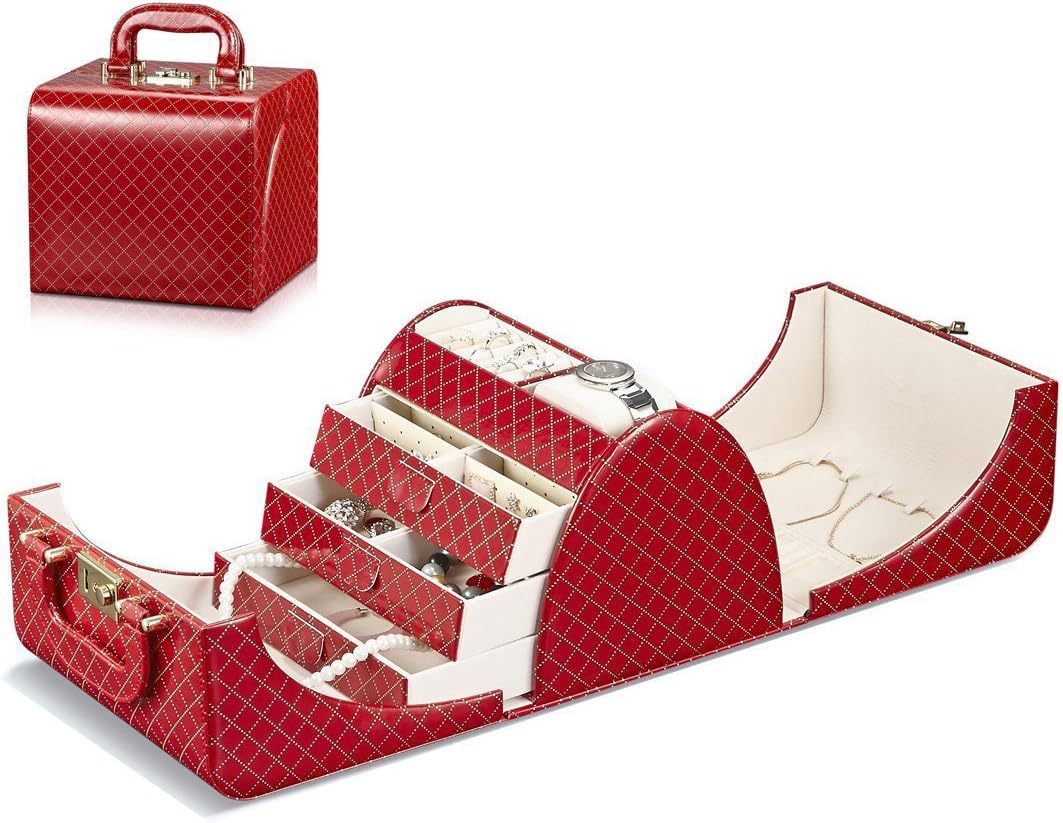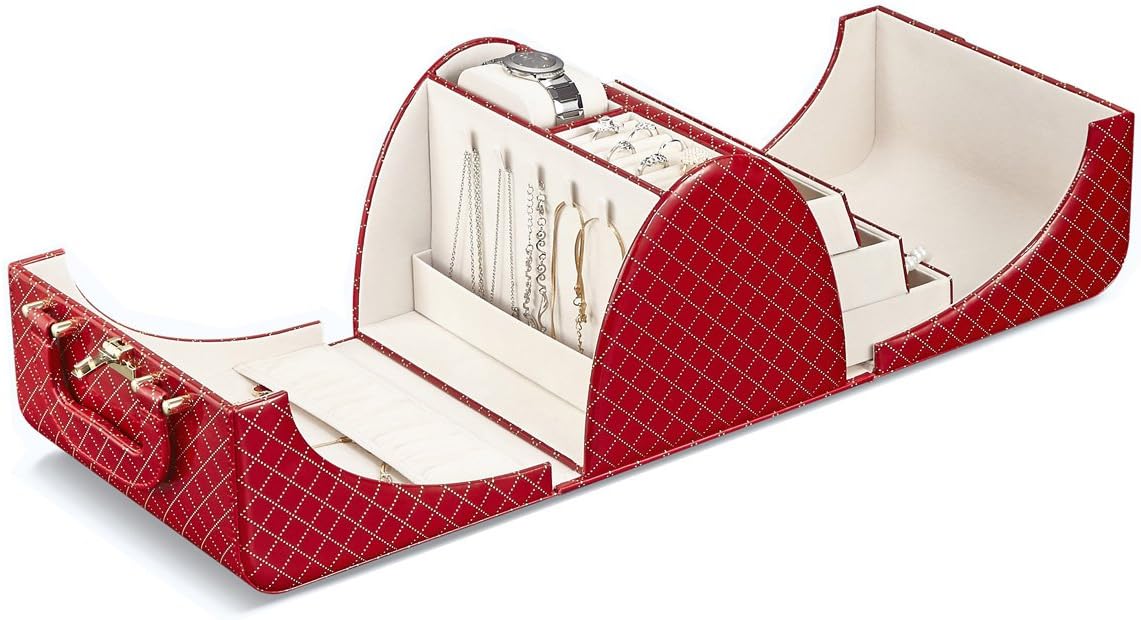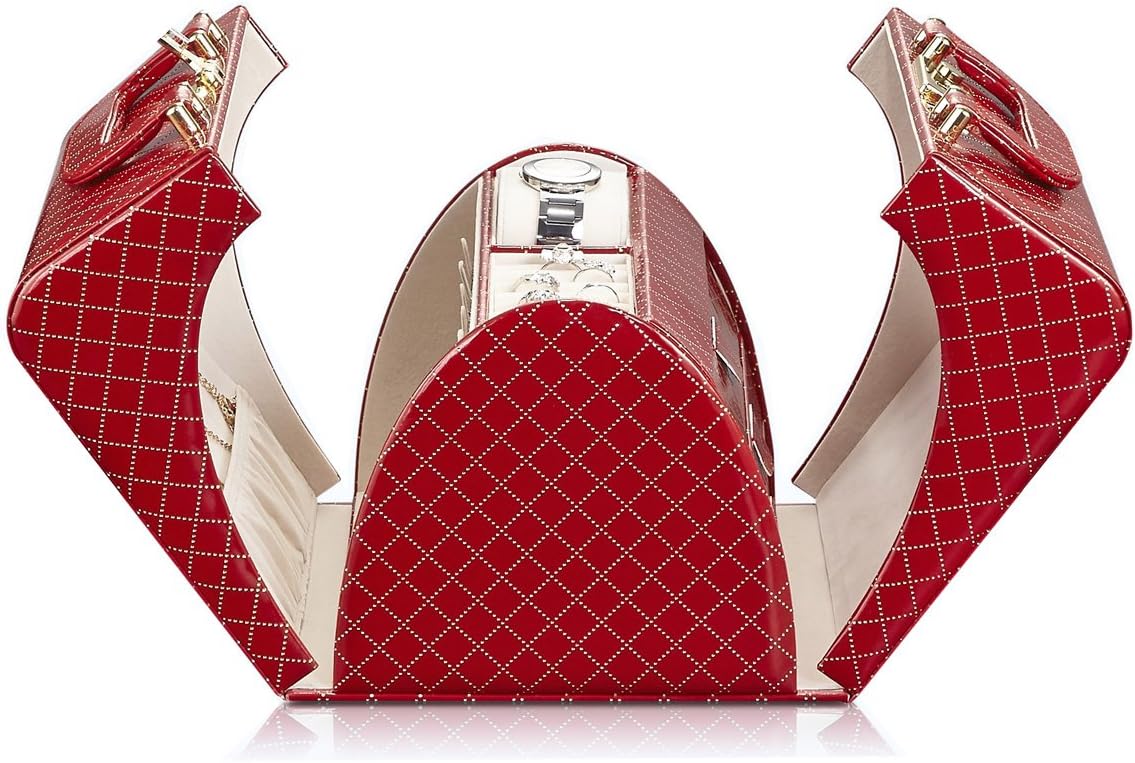
Vlando Faux Leather Travel Jewelry Box Necklace Earrings Rings Storage Organizer (Red)
Category: Tools & Home Improvement
You cannot miss this one as a jewelries lover. This jewelry box features convenient compartments, unique fold out panel design for hanging necklaces and bracelets, gleaming fixtures, and large capacity to hold even the largest jewelry collections.  Feature: Excellent layout design, attractive appearance, fine workmanship;compact composition to organize all your jewelries. Material: Deluxe synthetic leather exterior(not genuine leather but premium synthetic PU leather)+Velvet lining+High Quality flannel interior. Exquisite workmanship, it can store your earrings, ear struds, rings, necklaces and other jewelries. 3 slide out drawers with 9 compartments; 10 necklace hooks with 1 elastic wall pocket; 7 row of ring rolls and 1 component for watch with cushion. Smart size and lockable design, handle on the top for easy carrying, measured 9" x 8.5" x 8.7 when closed, perfect for trip.  About Vlando VLANDO is an inspiring brand revived by Dutch designers with a long history of quality fine home and office products and solutions. VLANDO's name comes from a love story between a young leather product designer who madly fell in love with a beautiful girl called 'Lando'. Their first kid was named 'Verney', and the bond between designer, his love and offspring was established in the brand name "VLando". Today, we create renewed passion as VLANDO with an international design team to redefine how we daily store products, items and care for them.
Features: Excellent layout design, attractive appearance, fine workmanship;compact composition to organize all your jewelries | Material: Deluxe synthetic leather exterior(not genuine leather but premium synthetic PU leather)+Velvet lining+High Quality flannel interior | Exquisite workmanship, it can store your earrings, ear struds, rings, necklaces and other jewelries | 3 slide out drawers with 9 compartments; 10 necklace hooks with 1 elastic wall pocket; 7 row of ring rolls and 1 component for watch with cushion | Smart size and lockable design, handle on the top for easy carrying, measured 9" x 8.5" x 8.7 when closed, perfect for trip